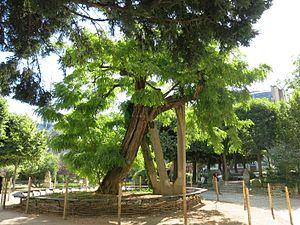
Robinier du square Viviani. Le lierre a été enfin enlevé
Le Robinier du square René-Viviani est un arbre remarquable français situé dans le square René-Viviani dans le 5ᵉ arrondissement de Paris. Planté en 1601, c'est le plus vieil arbre de la ville.
Le robinier faux-acacia ou acacia est une espèce de la famille des Fabacées. Cet arbre présente des fleurs zygomorphes caractéristiques chez les Fabacées. Ses fruits sont des gousses ressemblant à un haricot plat avec des graines à l'intérieur.
Les arbres remarquables de France sont des arbres vivants exceptionnels par leur âge, leurs dimensions, leur forme, leur passé ou encore leur légende. Ces ligneux représentent un patrimoine naturel et culturel qui doit être conservé. Certains ont été classés « monument naturel » dans les années 1930.
Jean Robin est un botaniste français, né en 1550 à Paris et mort le 25 avril 1629 dans cette même ville.
Un arbre creux, appelé aussi arbre à cavités, est un arbre, souvent âgé, vivant ou mort, dans lequel une cavité s'est formée dans le tronc ou les branches.